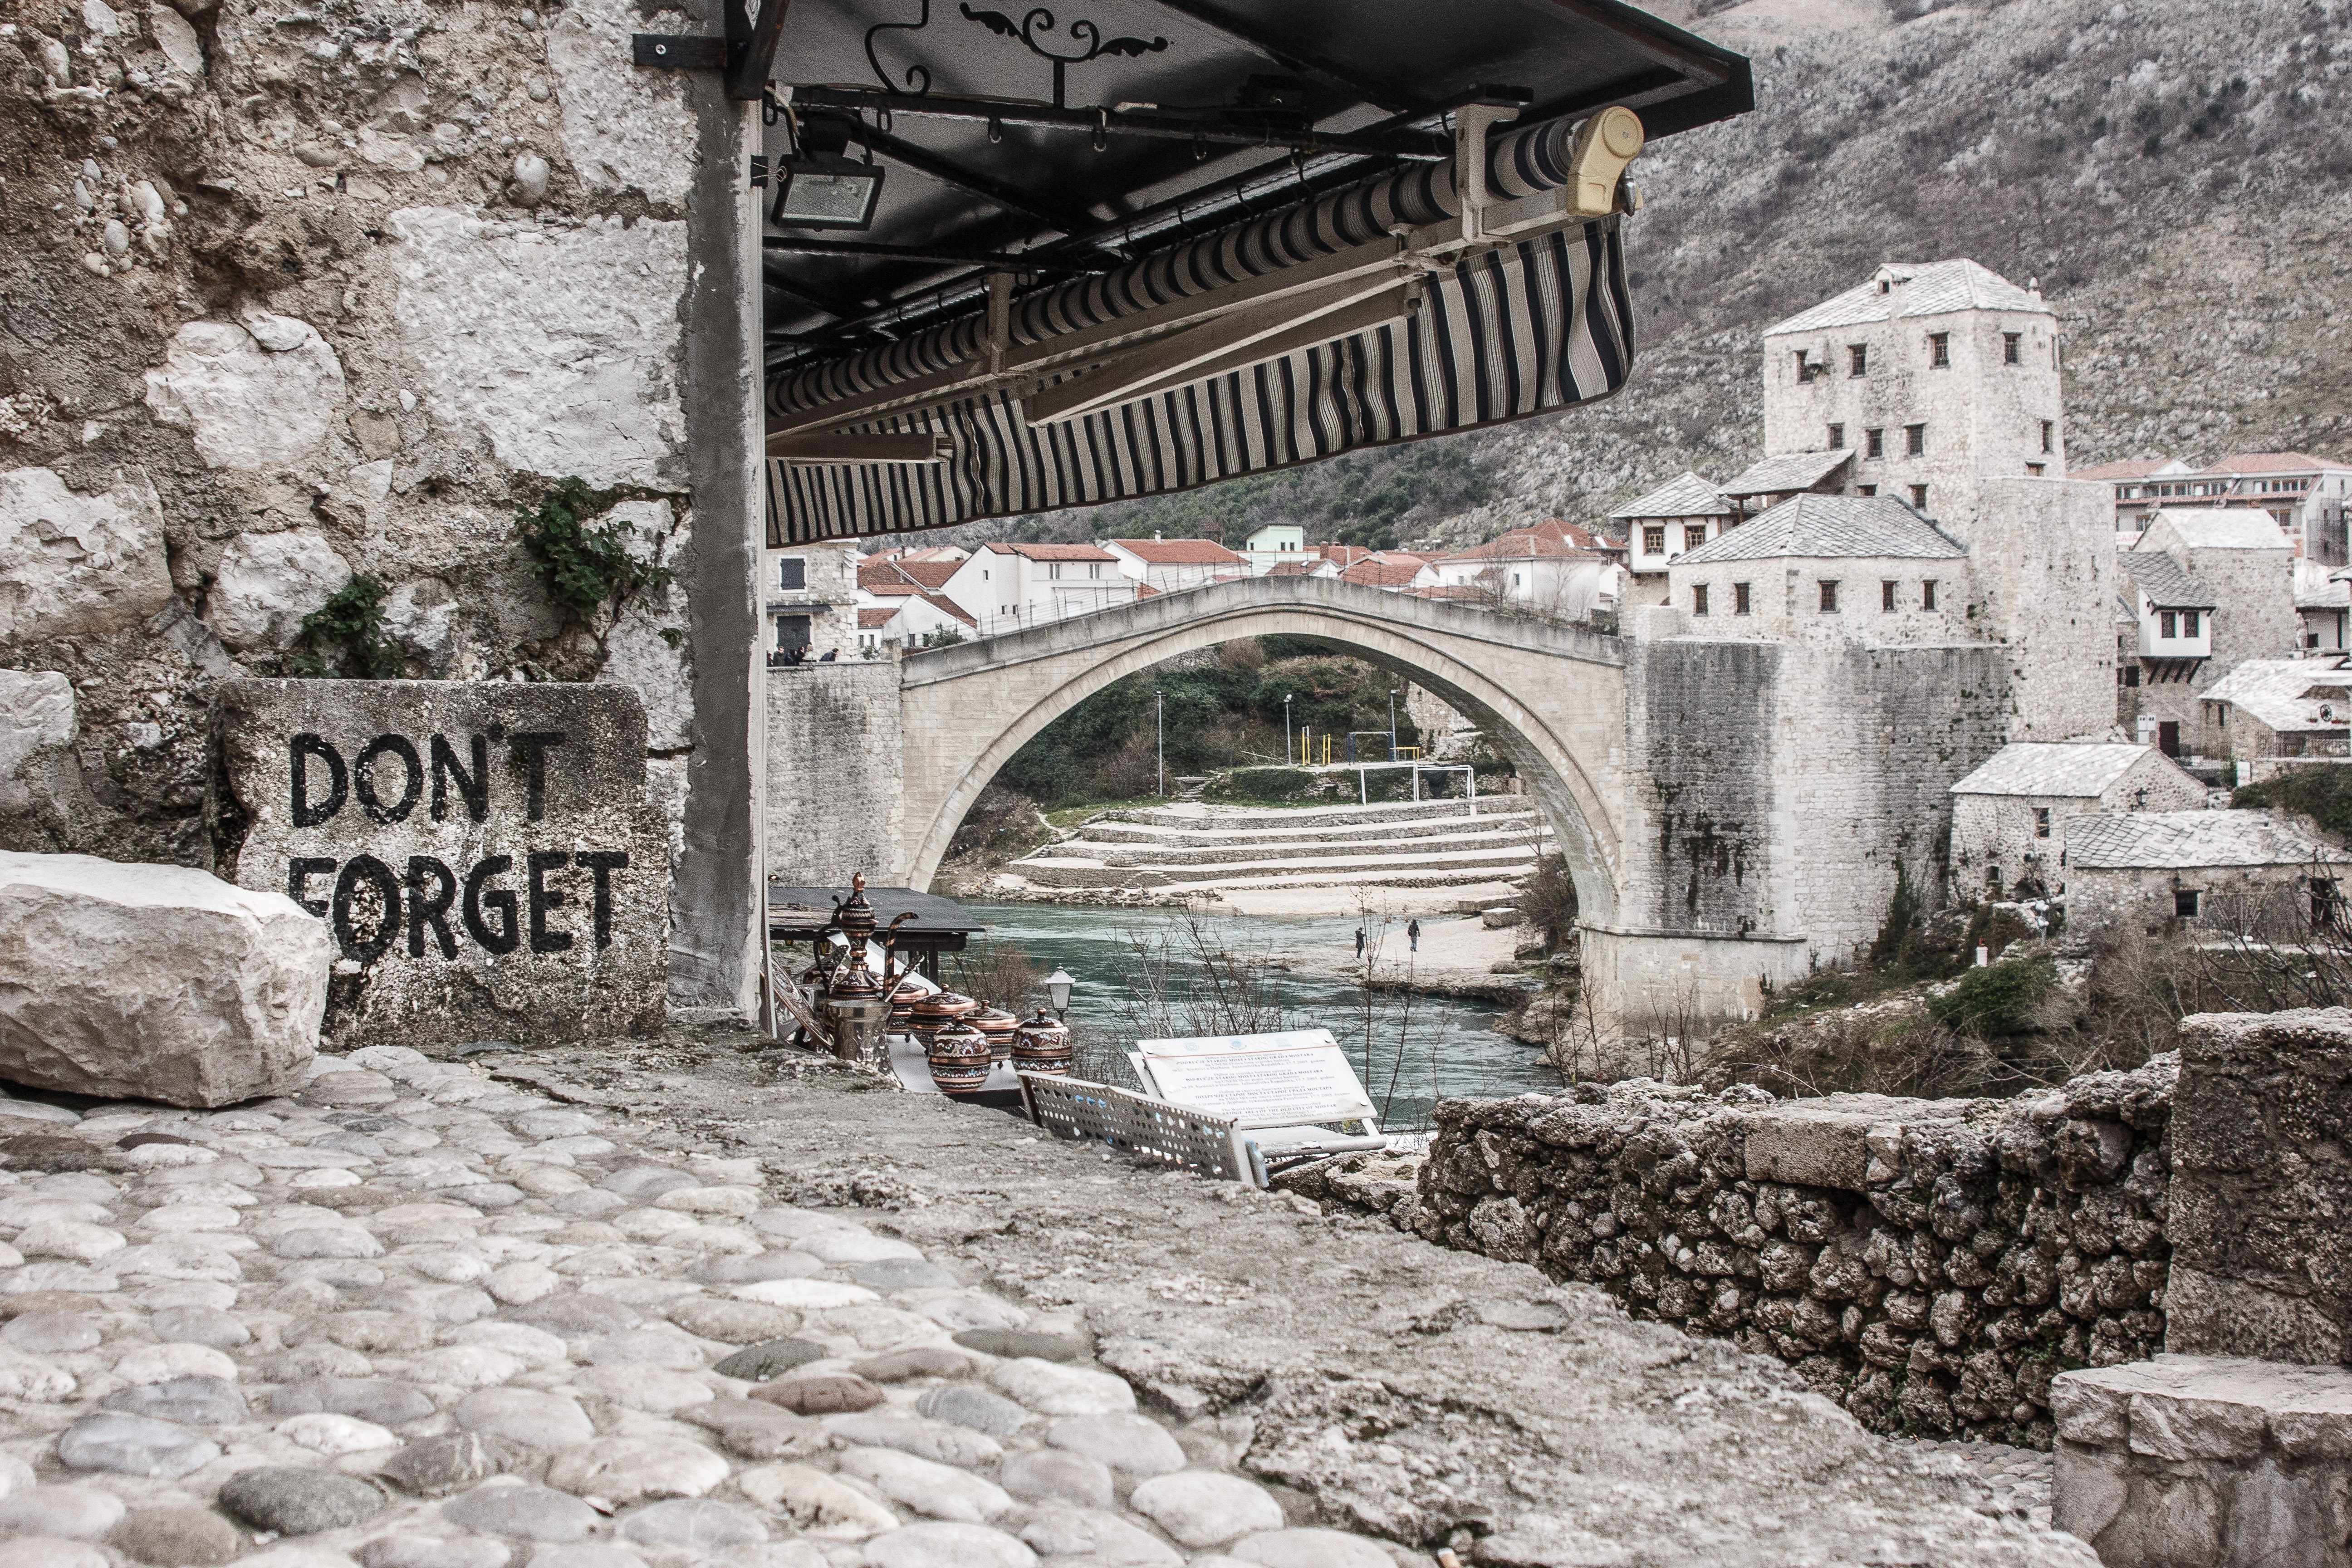
snow, bridge, town, wall, stone, summer, travel, arch, ancient, ruins, monastery, history, heritage, bosnia, herzegovina, mostar, ancient history, stari